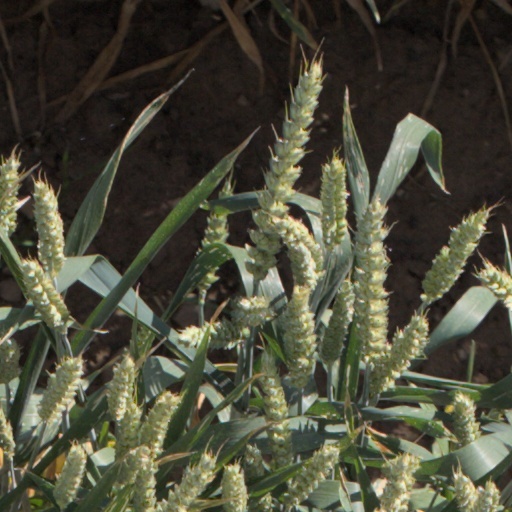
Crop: wheat